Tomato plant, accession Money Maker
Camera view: tilt-top (135 deg); turntable rotation: 330 degrees
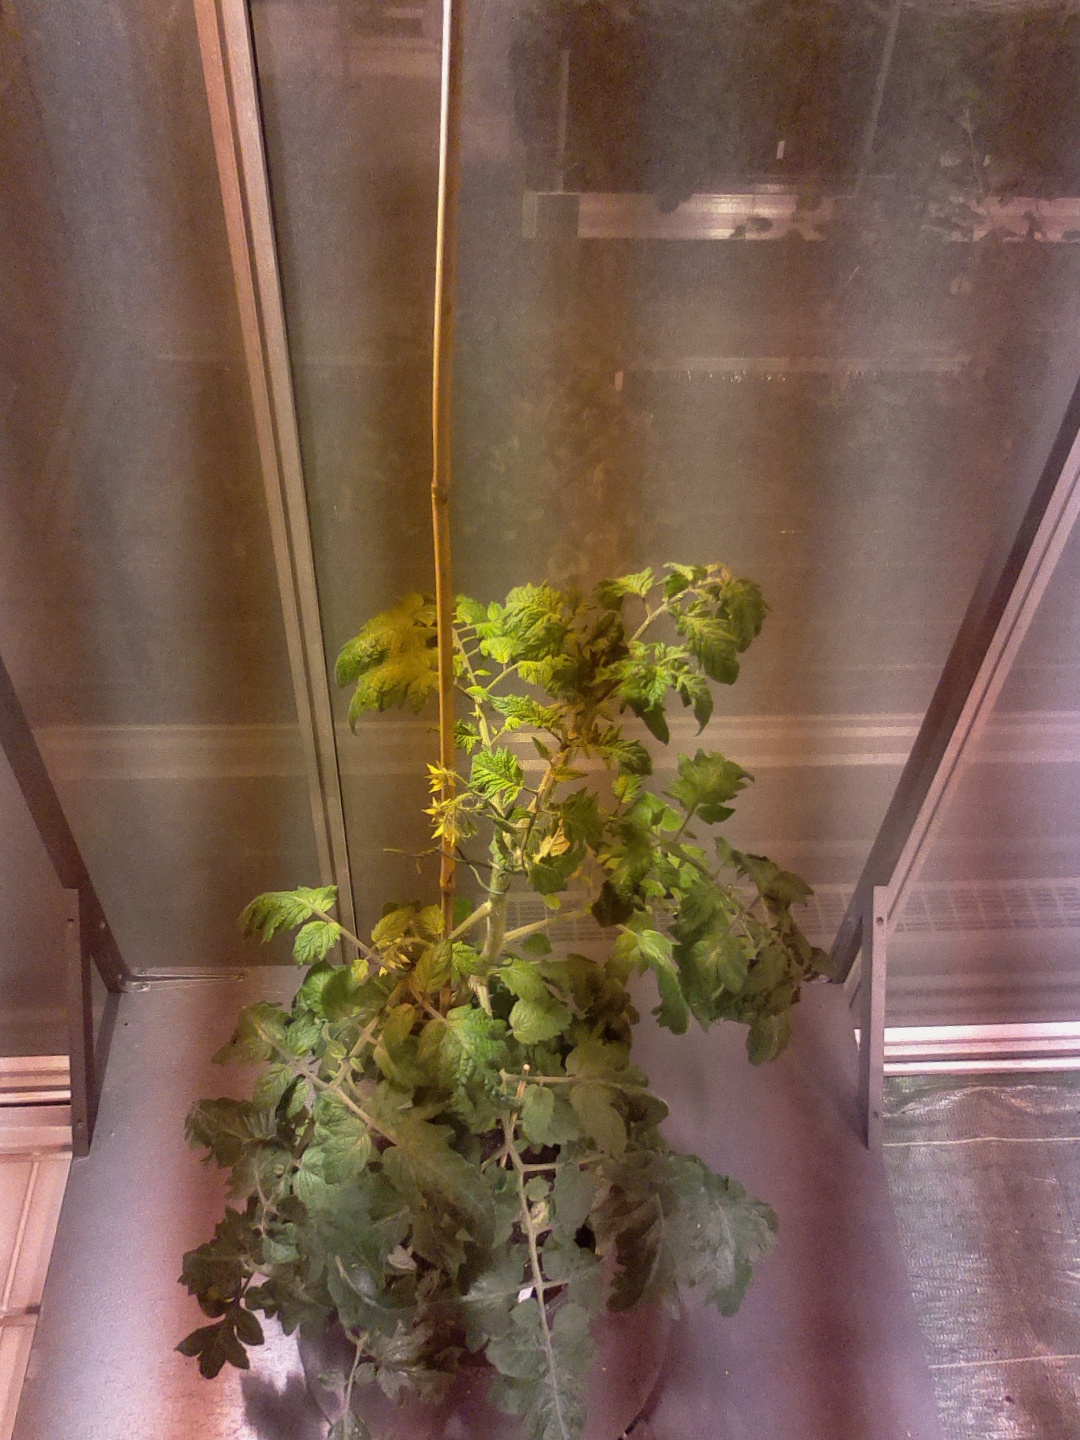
BBCH growth stage 67: Full flowering, 70%-80% of flowers open, more petals falling